Norwegian School of Veterinary Science

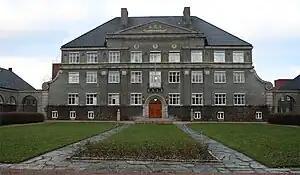

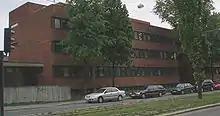
The institution in Oslo

Norwegian School of Veterinary Science or NVH was a public university located at Adamstuen in Oslo, that educated veterinarians and veterinary nurses as well as research within aquatic medicine, food safety, comparative medicine and mammalian diseases, health and welfare. The institution had about 450 employees and 500 students. Parts of the research were conducted in Tromsø and Sandnes.